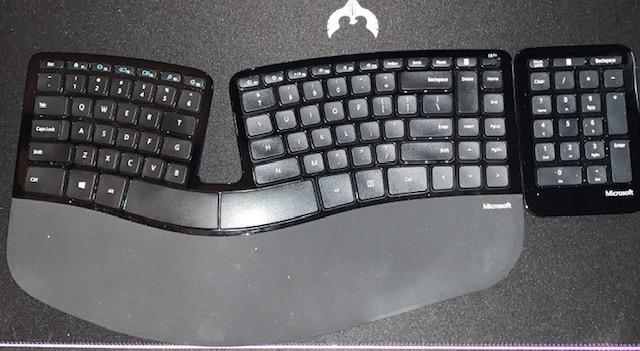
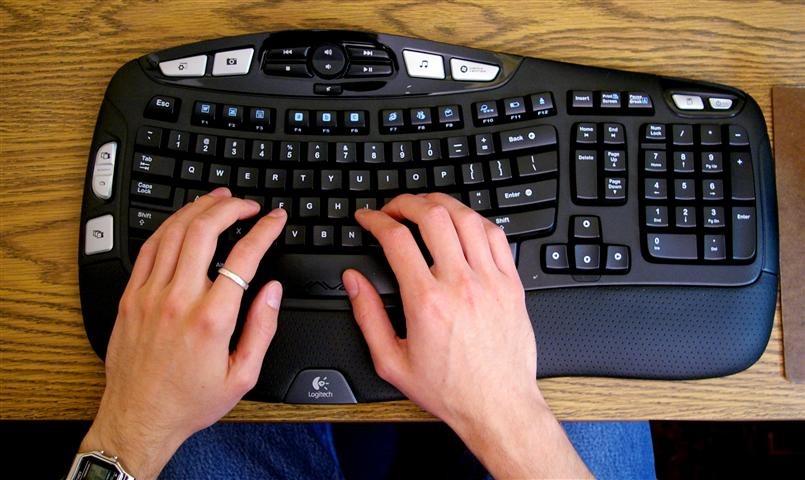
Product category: keyboard
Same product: no